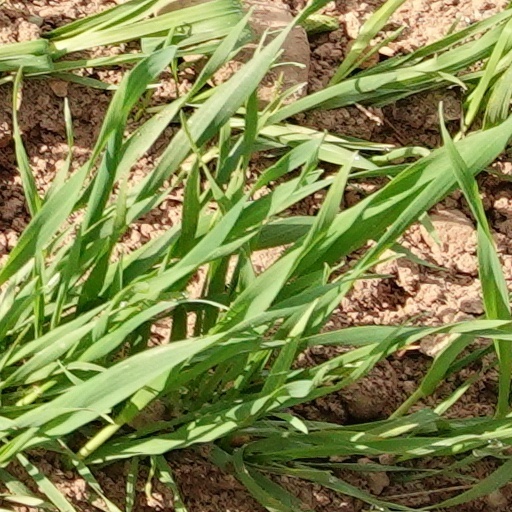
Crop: wheat